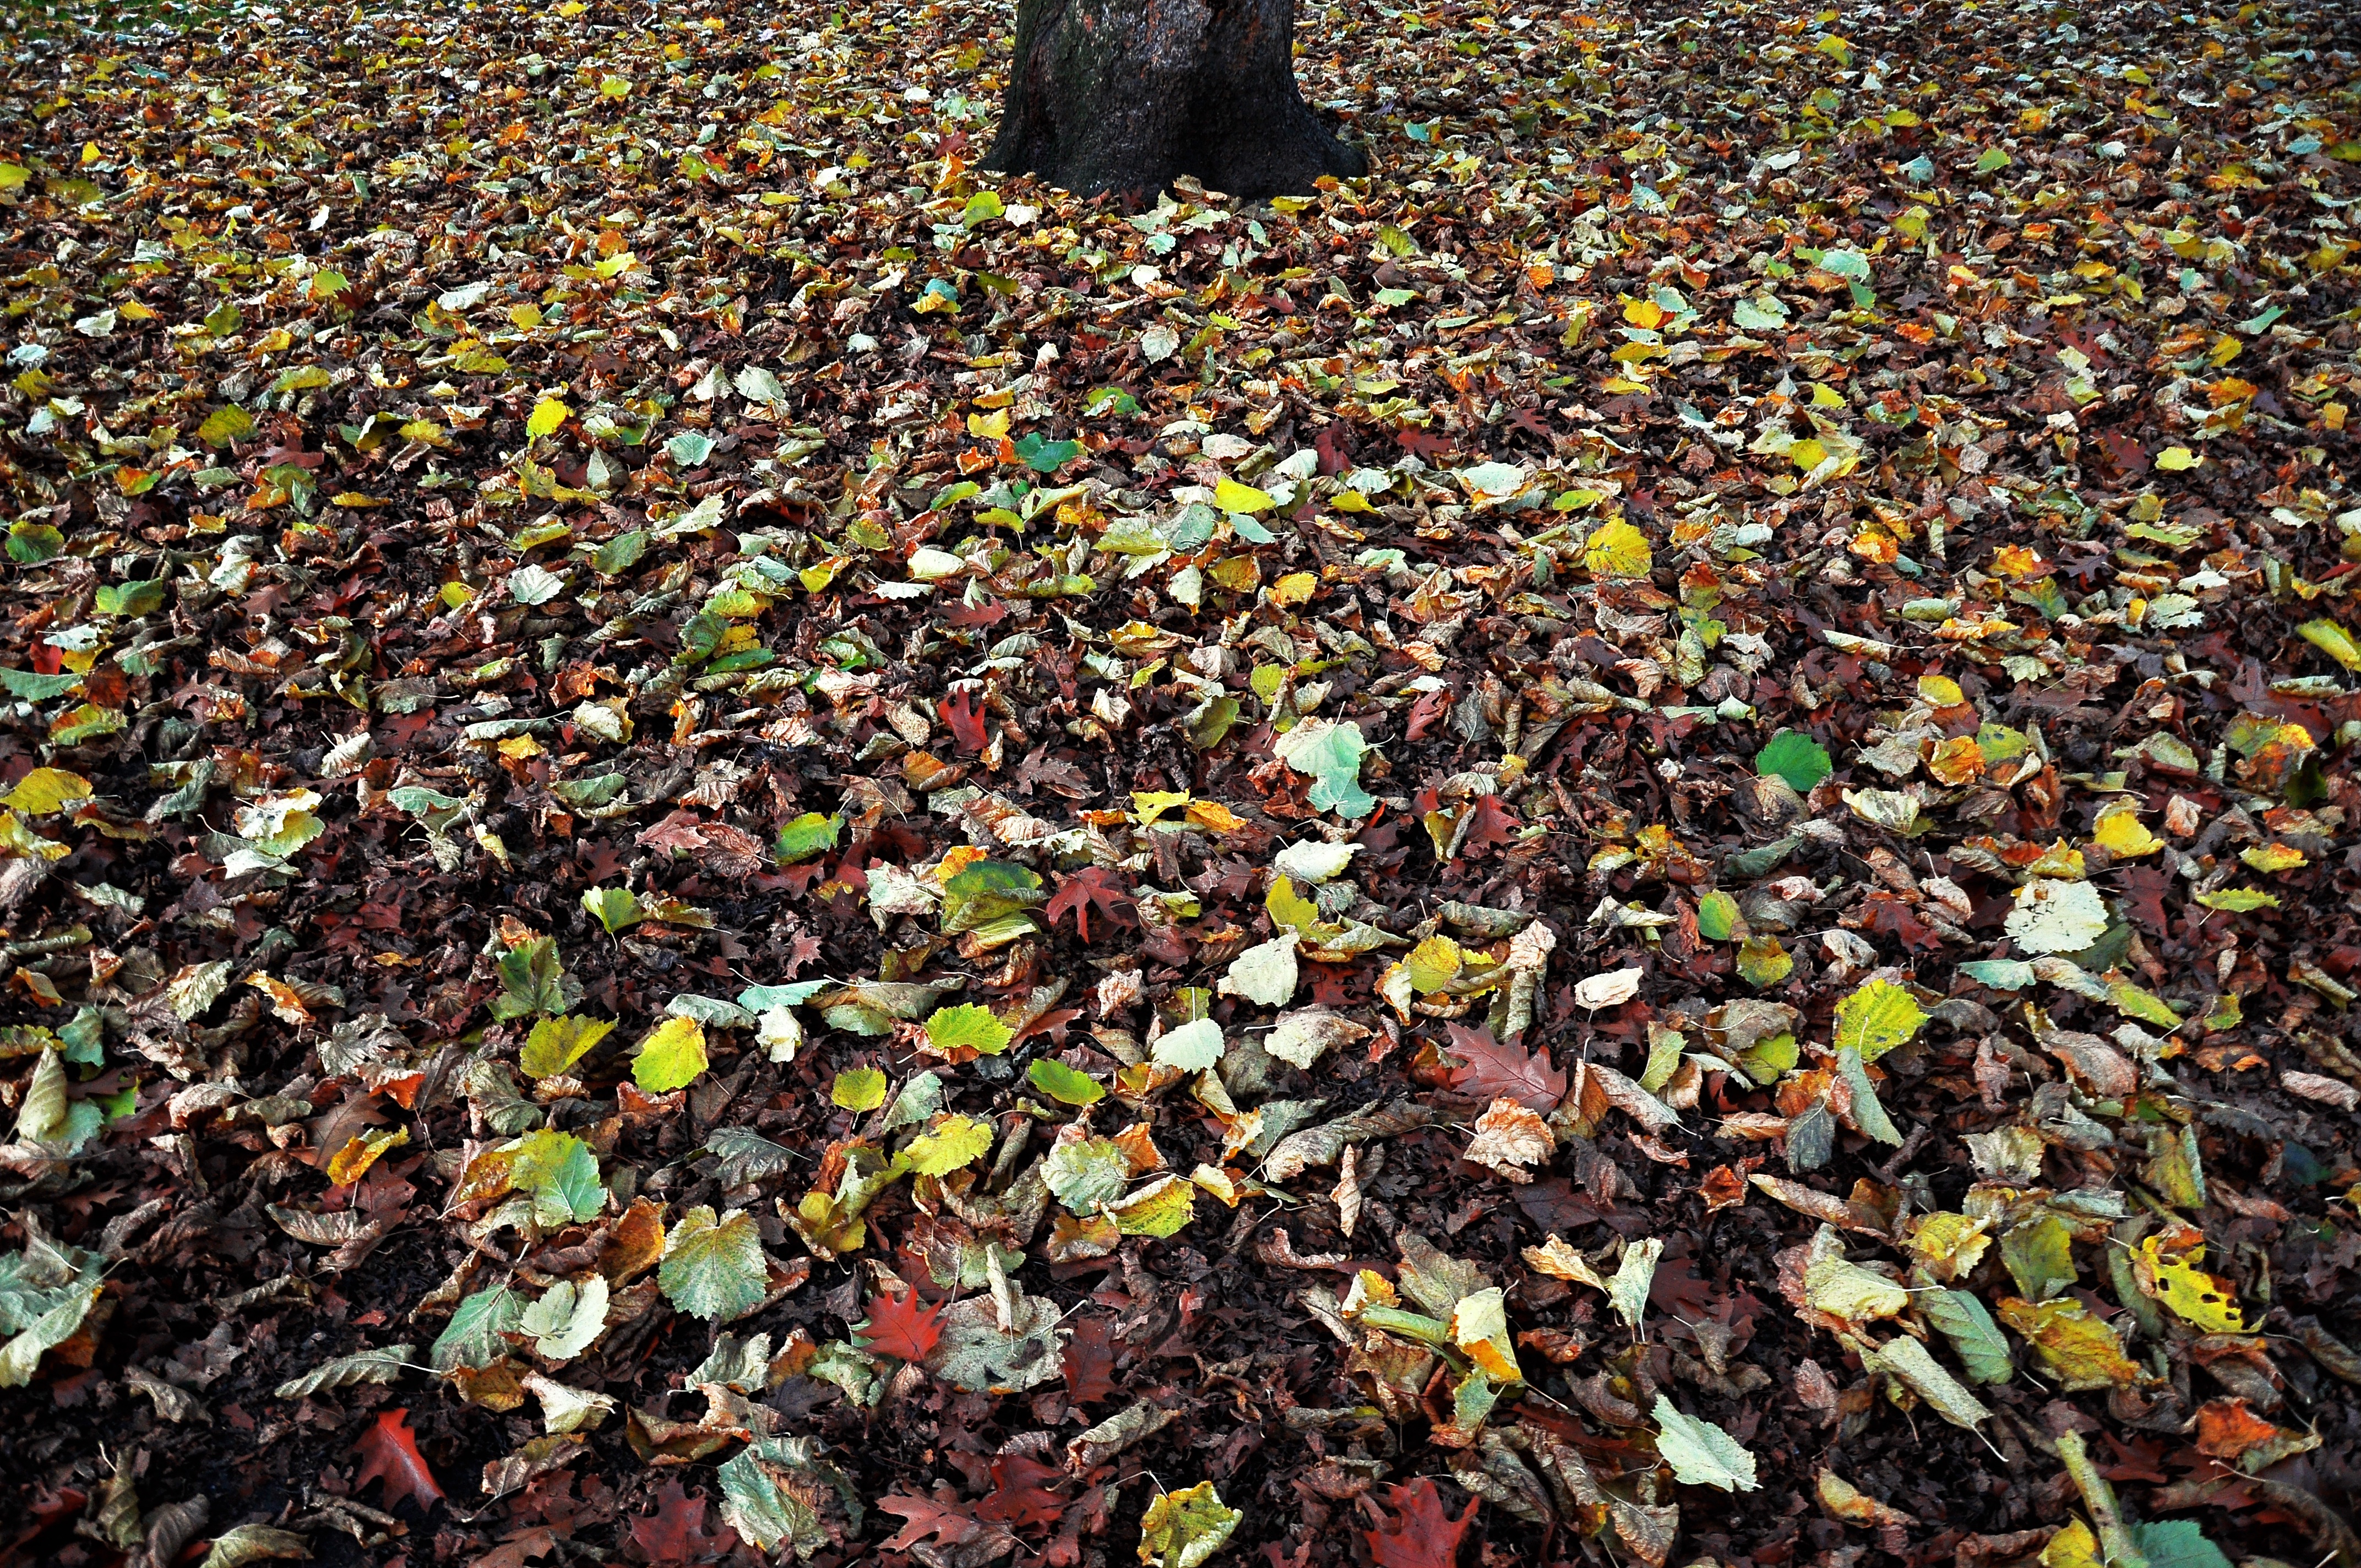
tree, nature, plant, ground, leaf, fall, flower, crop, autumn, soil, agriculture, season, leaves, waste, deciduous, plantation